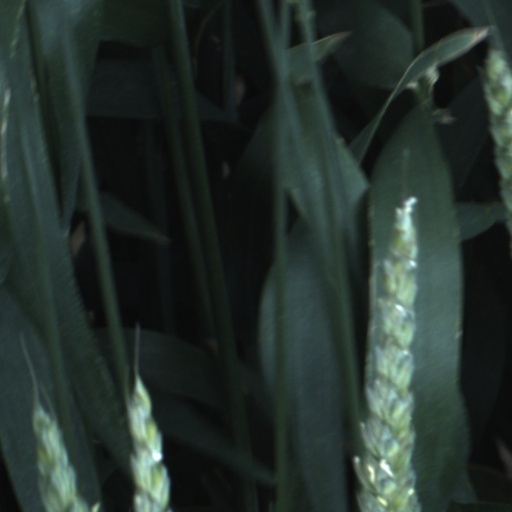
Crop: wheat